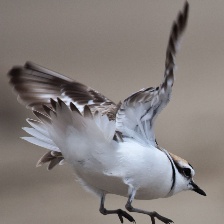
Species: SNOWY PLOVER
Scientific name: CHARADRIUS NIVOSUS